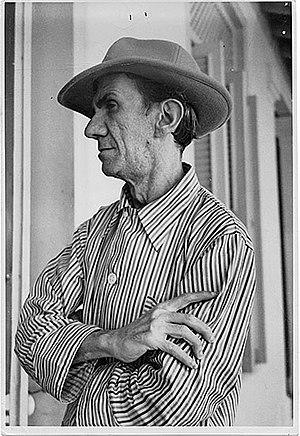
Fidelio Ponce de León, né à Camagüey le 24 janvier 1895 et mort à La Havane le 19 février 1949, est un peintre cubain.